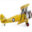
Label: airplane